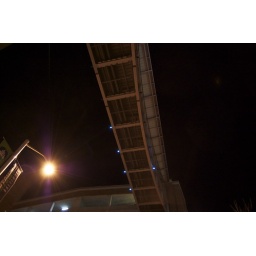
Same bridge from earlier, another angle later in the evening. Liking the purple and yellows in the halo around the street light.